Globalization

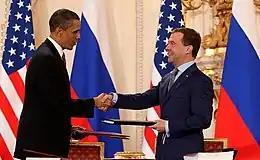
Barack Obama and Dmitry Medvedev after signing the New START treaty in Prague, 2010

Globalization is associated with a dramatic rise in international education. The development of global cross-cultural competence in the workforce through ad-hoc training has deserved increasing attention in recent times. More and more students are seeking higher education in foreign countries and many international students now consider overseas study a stepping-stone to permanent residency within a country. The contributions that foreign students make to host nation economies, both culturally and financially has encouraged major players to implement further initiatives to facilitate the arrival and integration of overseas students, including substantial amendments to immigration and visa policies and procedures.